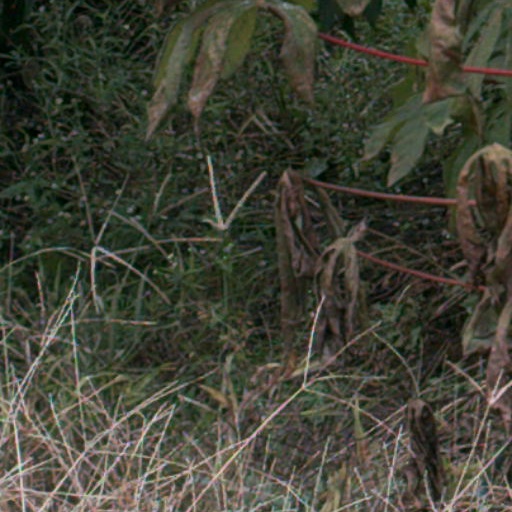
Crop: cassava